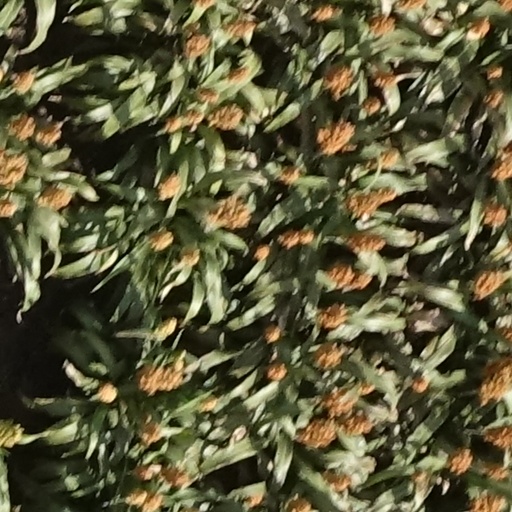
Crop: sorghum